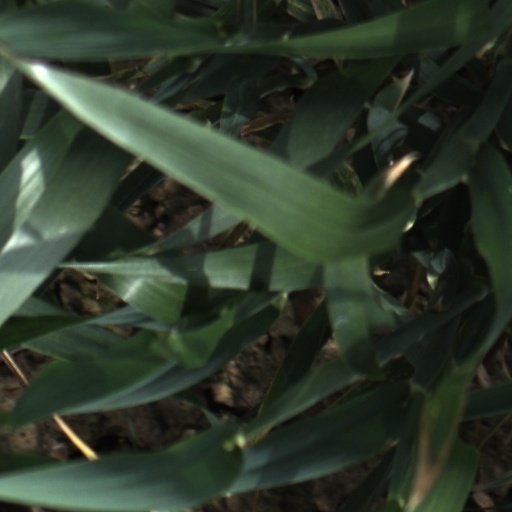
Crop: wheat